Chicago XXXII: Stone of Sisyphus

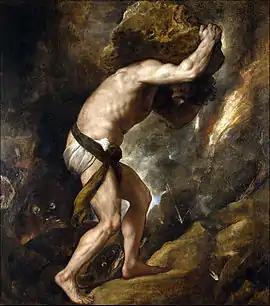
Oil on canvas painting of King Sisyphus, rolling his enchanted stone up a hill in toiling futility

In ancient Greek mythology, King Sisyphus was sentenced to roll an enchanted boulder up a hill, only to stand just before the peak and watch it roll itself back down, and to repeat this action forever. This consigned Sisyphus to an eternity of useless efforts and unending frustration, and thus it came to pass that pointless or interminable activities are sometimes described as "Sisyphean".